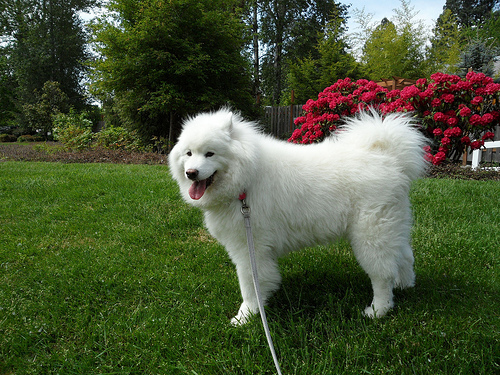
Animal: dog
Breed: samoyed